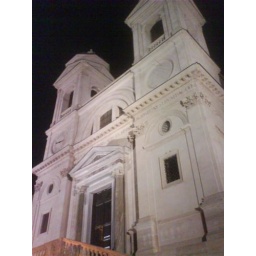
Really can't remember what this was, but enjoyed the contrast of the white building against the black sky